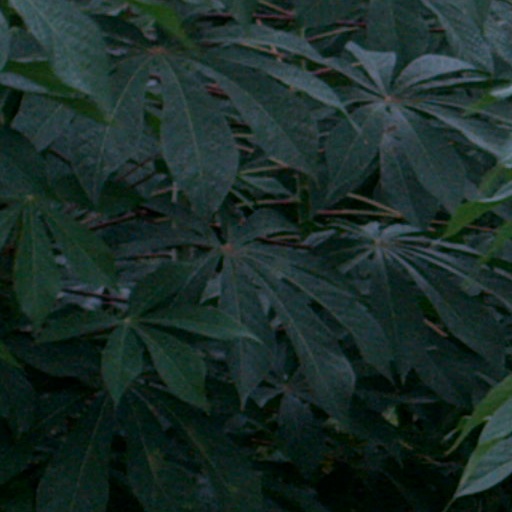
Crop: cassava